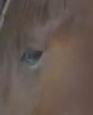
Face region: eyes (orbital_tightening_and_eye_area)
Pain indicator: obviously_present